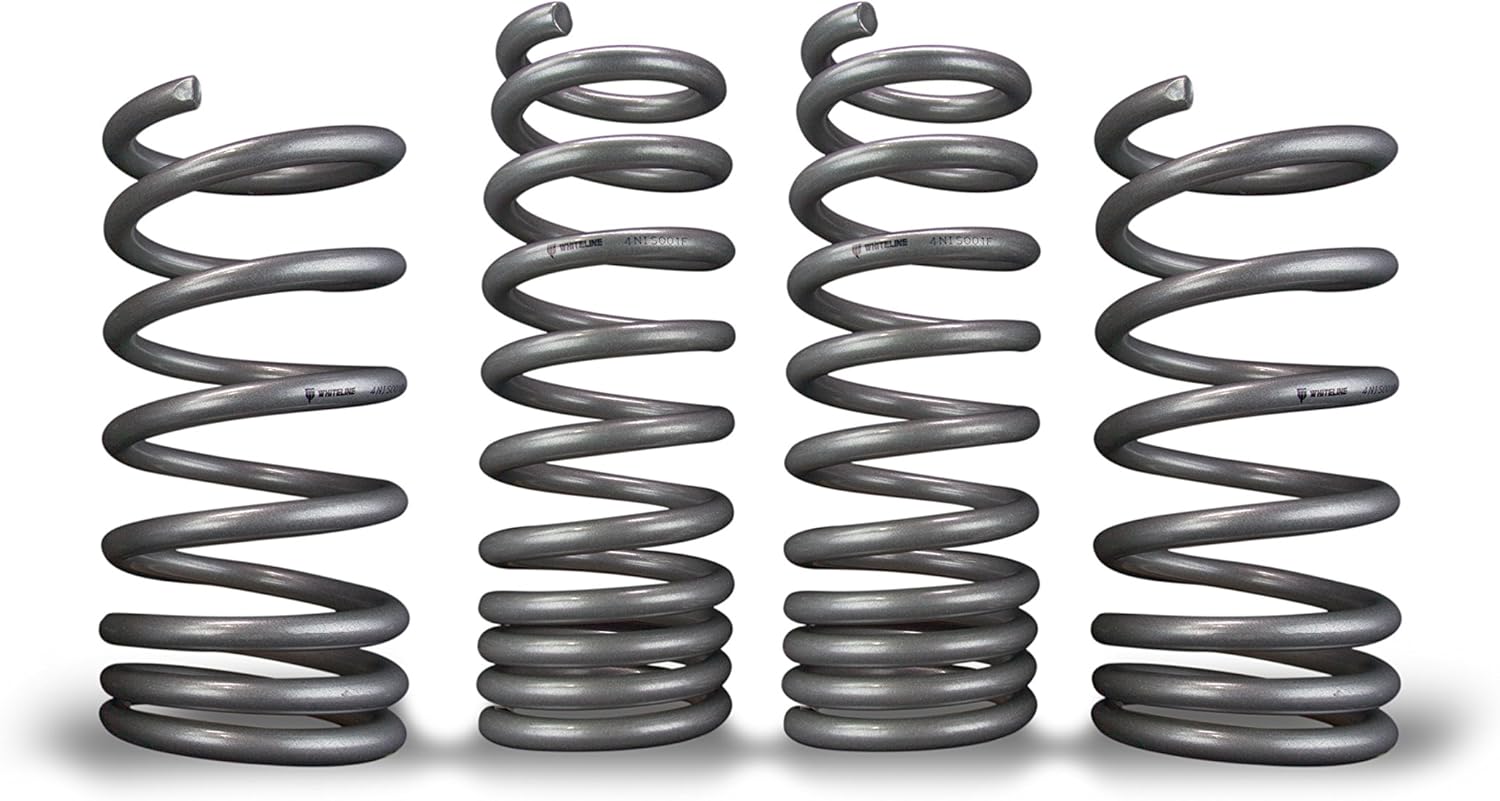
WSK-FRD005
Category: Automotive
Whiteline Springs deliver improved vehicle performance whilst maintaining safety and ride quality characteristics. This kit contains 3.4kg/mm (190lb/in) front rated springs that provide a 35mm drop while the 4.8kg/mm (269lb/in) rated rears deliver a desirable 45mm to the vehicle. By lowering the vehicles centre of gravity, the unique and progressive rate coil design not only improve performance but enhance overall appearance. Developed and manufactured in Europe from the highest quality materials, coating and to the finest tolerances guaranteeing exact fitment. Whiteline Springs are engineered for optimal balance with OEM and aftermarket shocks. For total grip activation match with Whiteline Sway Bar and Essentials kit for unrivalled handling and optimal vehicle performance.
Features: Track tested to provide optimal performance enhancement | Lowers the centre of gravity to provide better corner handling | Fit type: Vehicle Specific | Package Dimensions: 59.69 H x 14.605 L x 20.32 W (centimetres)